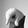
ASL letter: Q